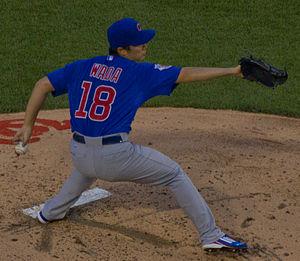
Tsuyoshi Wada est un lanceur gaucher de baseball. Il joue de 2003 à 2011 pour les Fukuoka SoftBank Hawks de la Ligue Pacifique du Japon, puis en 2014 et 2015 pour les Cubs de Chicago de la Ligue majeure de baseball.